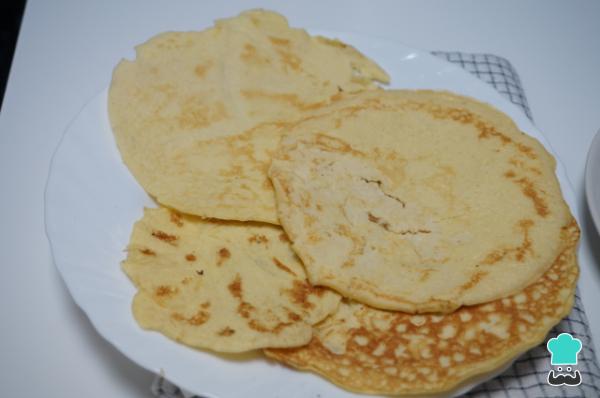
Cuando ya estén listos los crepes con harina de almendras, podrás rellenarlos con los ingredientes más te gusten. ¡A comer! ¿Qué te ha parecido esta receta? Cuéntanos en los comentarios tu opinión.Si quieres informarte más al detalle sobre la dieta keto o cetogénica, no debes perderte este artículo que te proporcionamos.Truco: puedes guardar los crepes hechos durante unos días en la nevera.